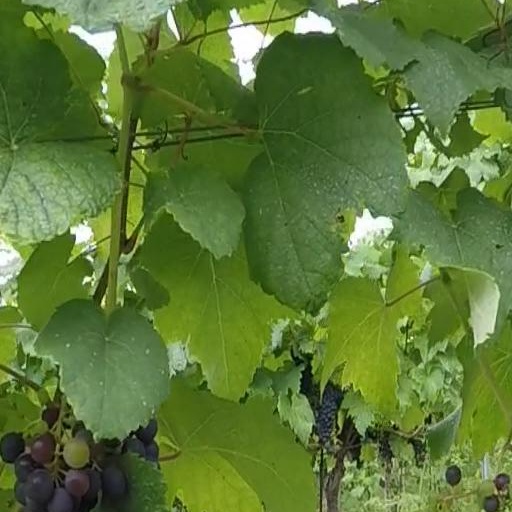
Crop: grape